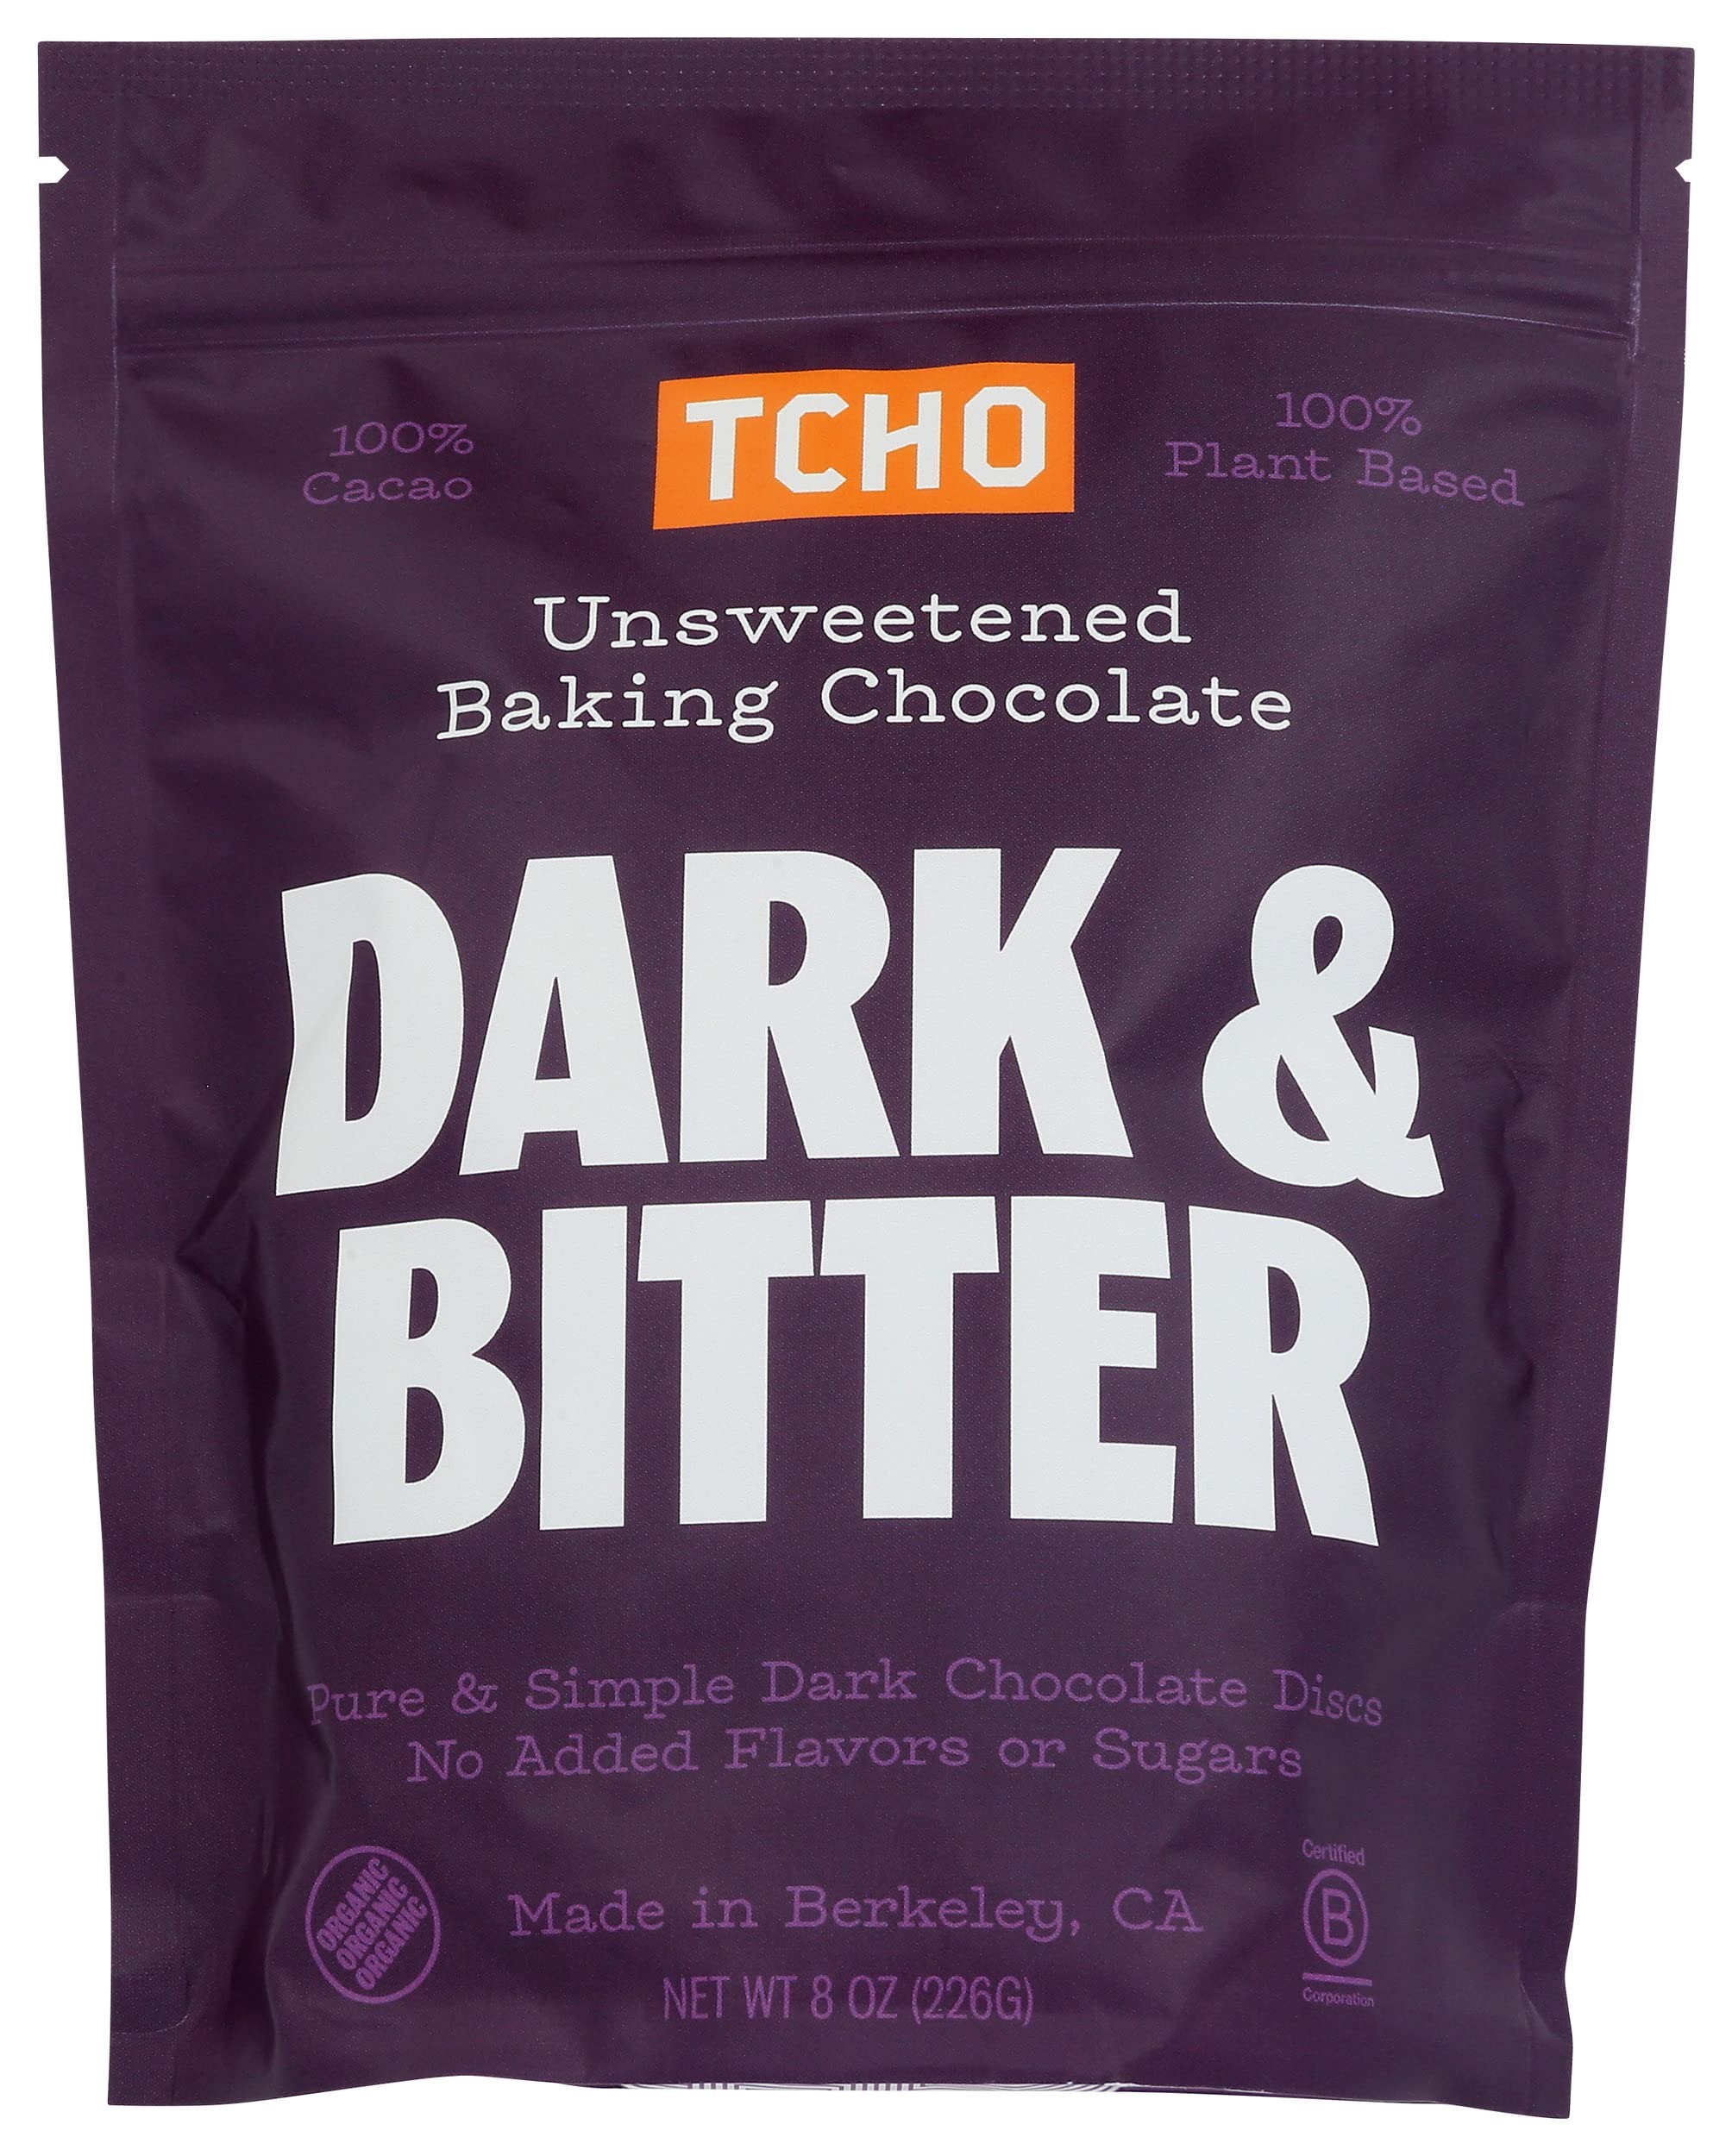
Item Name: Tcho Unsweetened Baking Chocolate, Dark & Bitter, 100% Plant Based, 100% Cacao, No Added Flavors or Sugars, Vegan, Kosher, USDA Certified Organic, Non-GMO, 8 Ounce (Pack of 6)
Bullet Point: Tcho Unsweetened Baking Chocolate, Dark & Bitter, 100% Plant Based, 100% Cacao, No Added Flavors or Sugars, Vegan, Kosher, USDA Certified Organic, Non-GMO, 8 Ounce (Pack of 6)
Value: 48.0
Unit: Ounce

Price: 61.735